Bartolomé Ordóñez

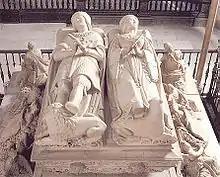
Granada. Royal Chapel. Tomb of Felipe I and Juana la Loca

Little is known about Ordóñez before the last five years of his life. His will indicates that he was an "hidalgo" born in Burgos, and that he had a sister named Marina in that city. Assuming this is correct, he would have grown up amidst the first flowering of the Spanish Renaissance, where such pioneers as Andrés de Nájera were working, under the influence of Gil de Siloé, who had studied in Italy, and Domenico Fancelli, who was from Italy.